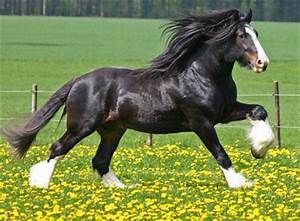
Label: horse